Centrifugal compressor

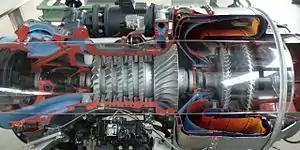
Cutaway showing an axi-centrifugal compressor gas turbine

Centrifugal compressors are similar to axial compressors in that they are rotating airfoil-based compressors. Both are shown in the adjacent photograph of an engine with 5 stages of axial compressors and one stage of a centrifugal compressor. The first part of the centrifugal impeller looks very similar to an axial compressor. This first part of the centrifugal impeller is also termed an "inducer". Centrifugal compressors differ from axials as they use a significant change in radius from inlet to exit of the impeller to produce a much greater pressure rise in a single stage (e.g. 8 in the Pratt & Whitney Canada PW200 series of helicopter engines) than does an axial stage. The 1940s-era German Heinkel HeS 011 experimental engine was the first aviation turbojet to have a compressor stage with radial flow-turning part-way between none for an axial and 90 degrees for a centrifugal. It is known as a mixed/diagonal-flow compressor. A diagonal stage is used in the Pratt & Whitney Canada PW600 series of small turbofans.